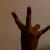
The image shows a hand gesture representing the number 7 in Indian Sign Language.